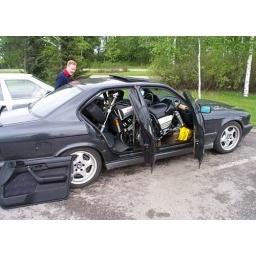
motorcycle found hiding in car